Sky position (RA, Dec in degrees): 168.001, 7.485
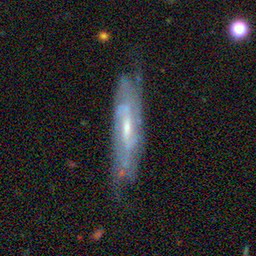
Galaxy morphology: Barred Spiral Galaxies